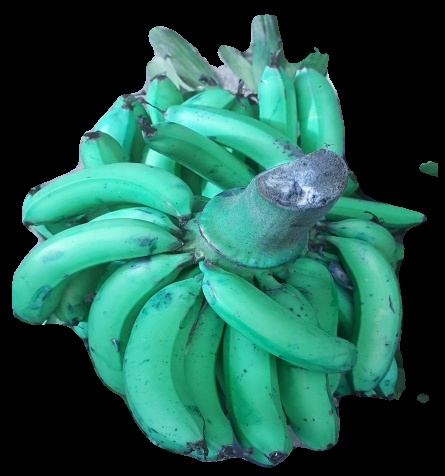
Variety: pachbale
Grade: grade3